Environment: real
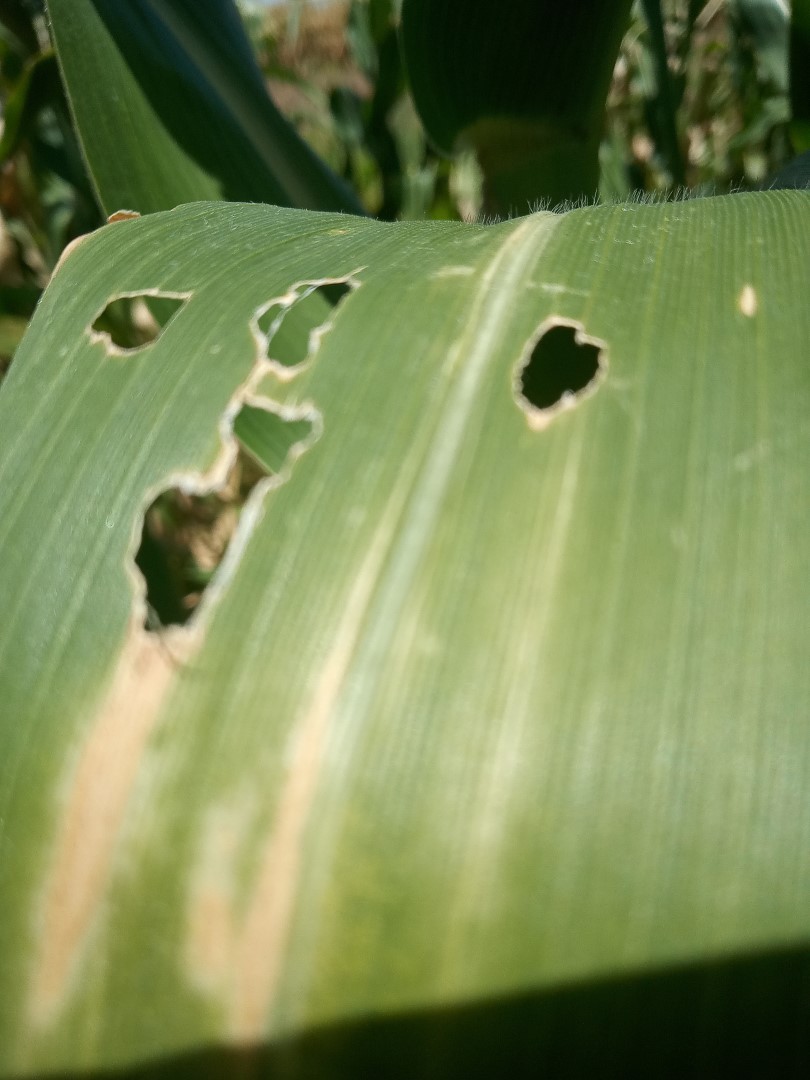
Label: fall_armyworm